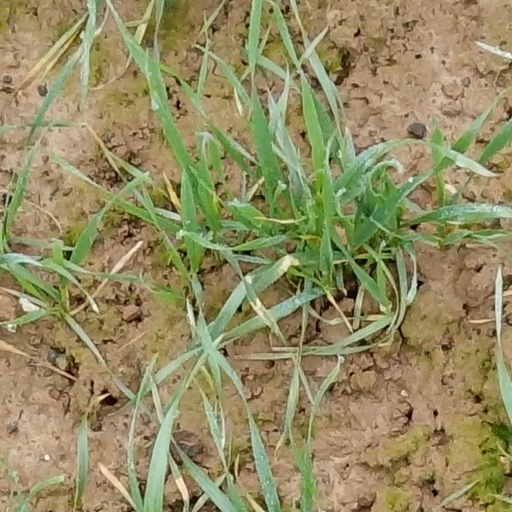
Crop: wheat